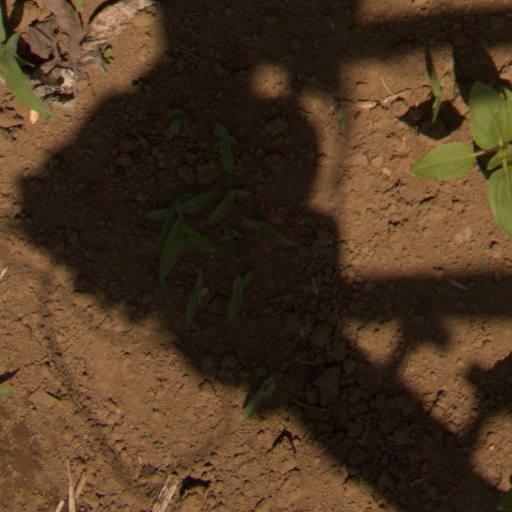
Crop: Jerusalem artichoke